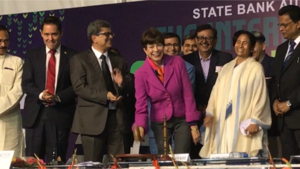
Roxana Pinto López est une poète, romancière et essayiste du Costa Rica.